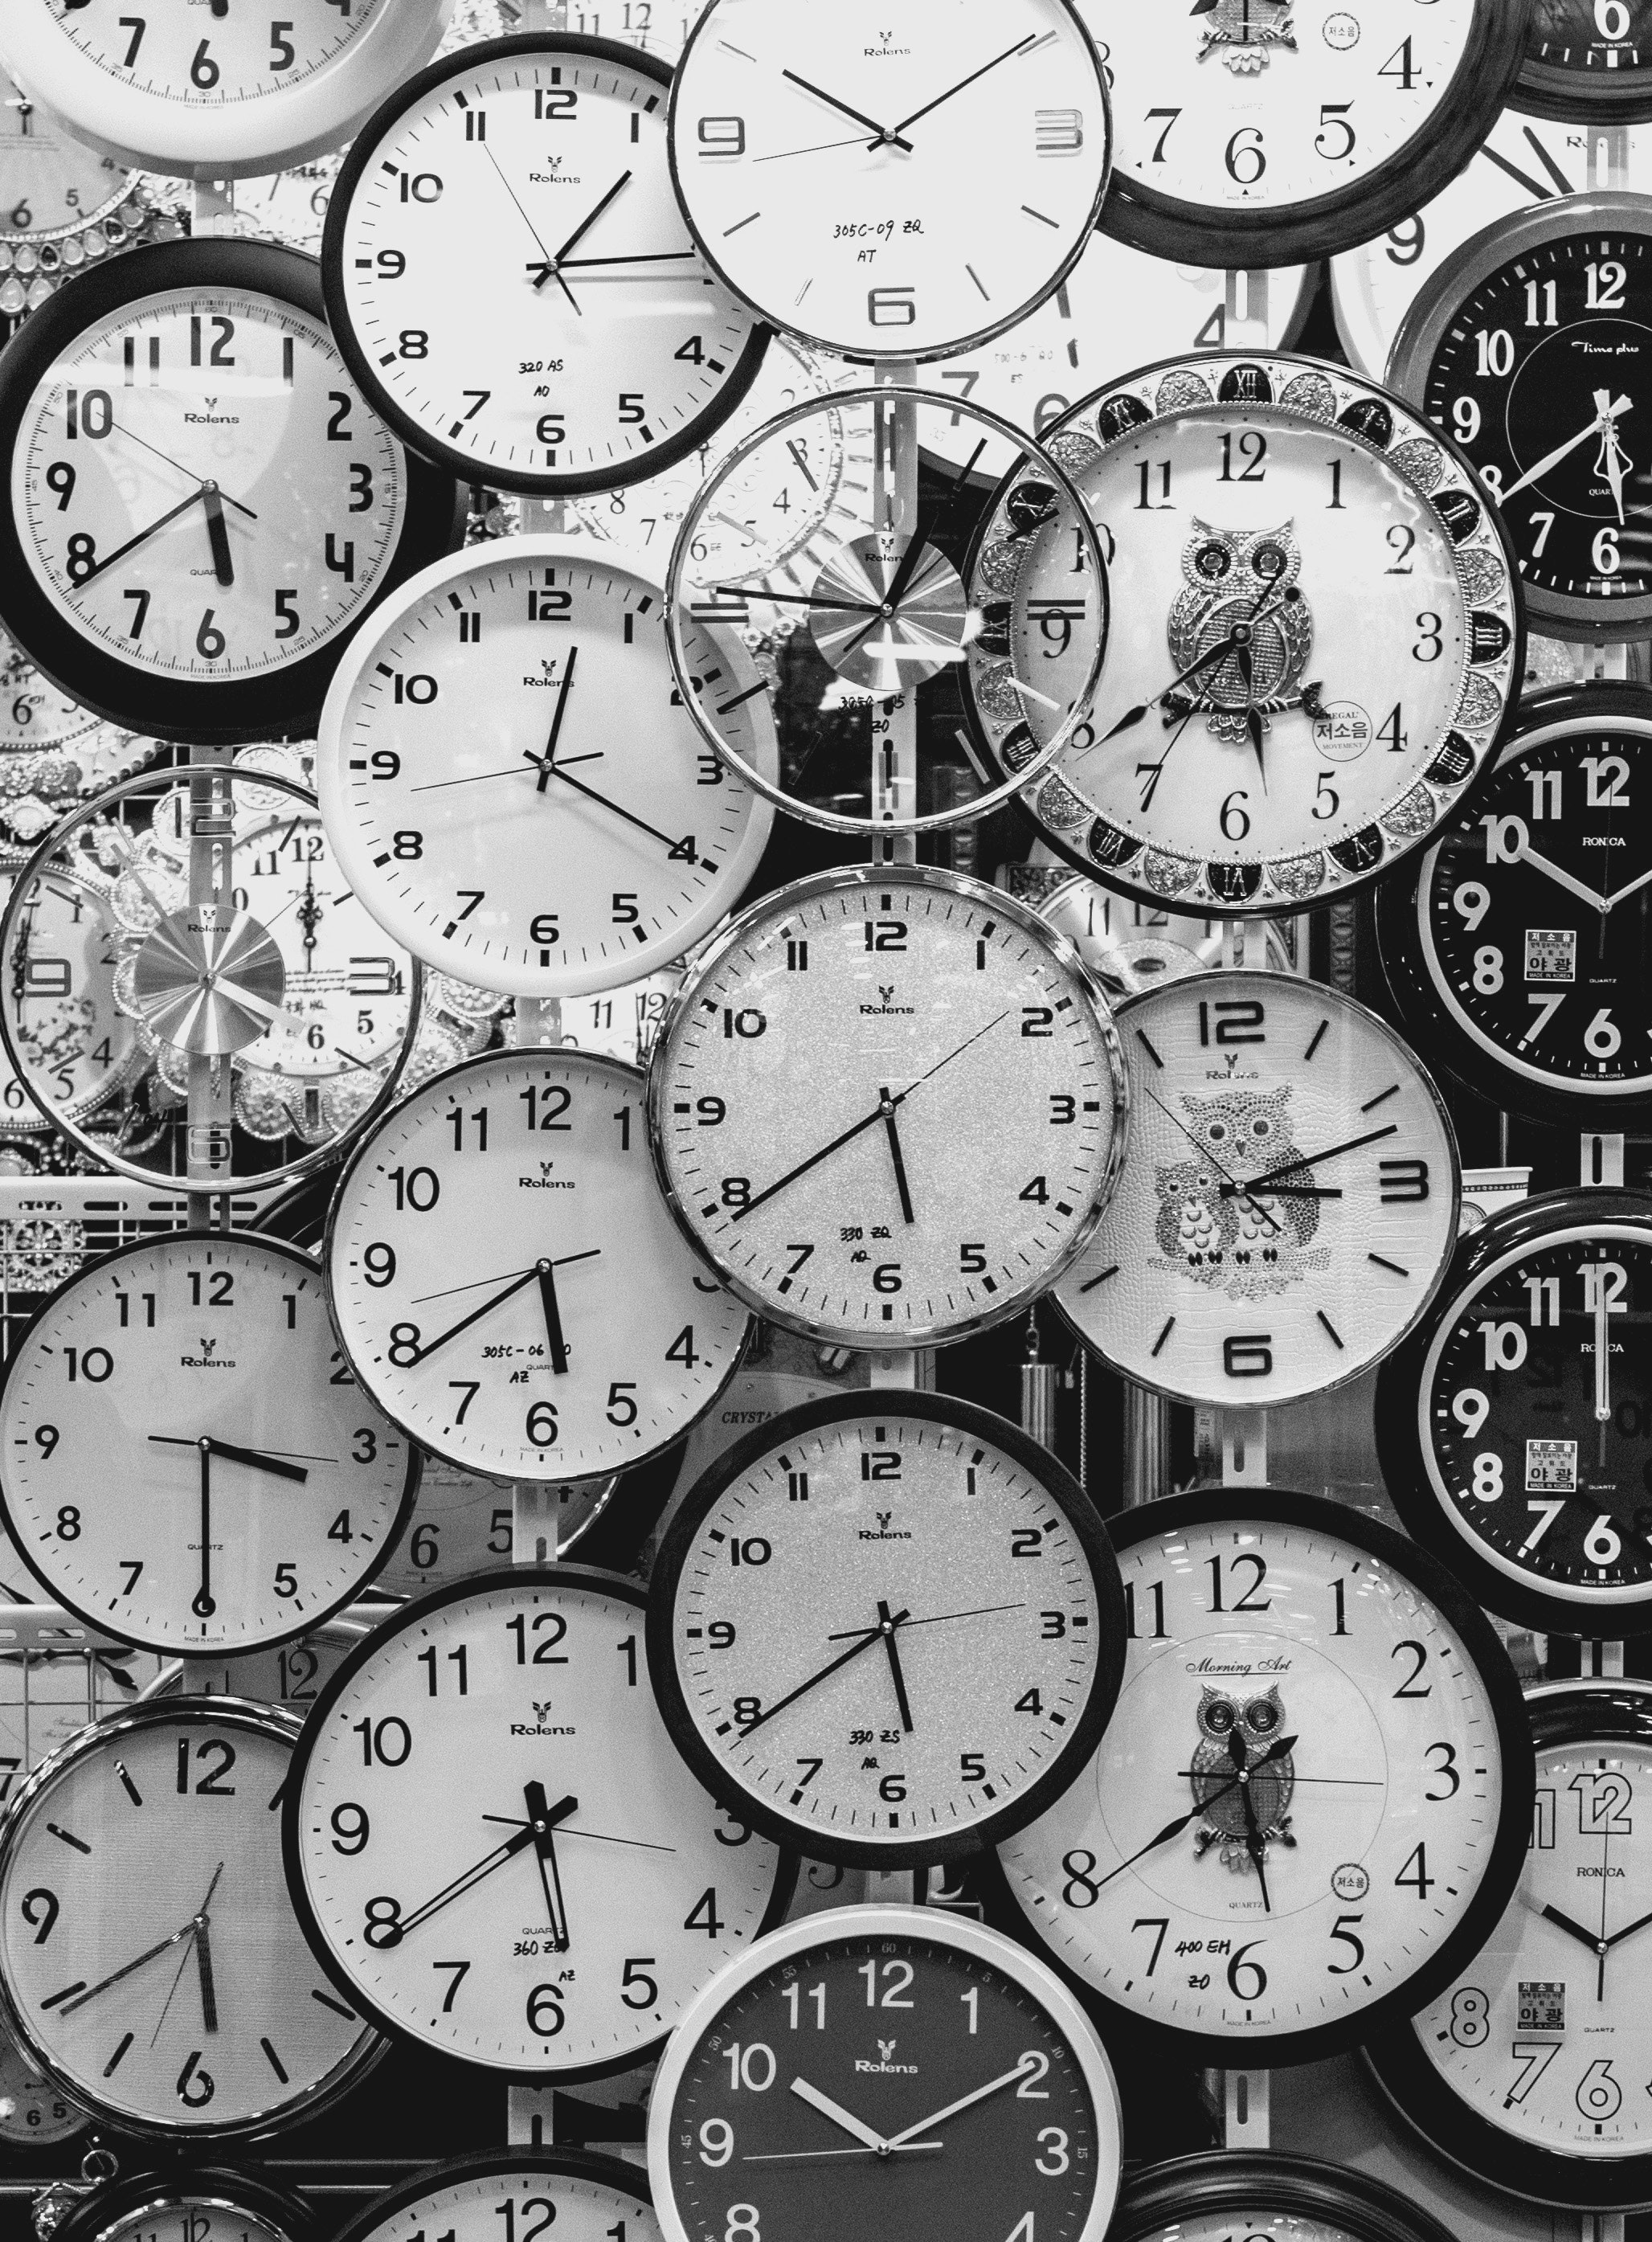
Analog watch, watch, clock, font, fashion accessory, pocket watch, quartz clock, still life photography